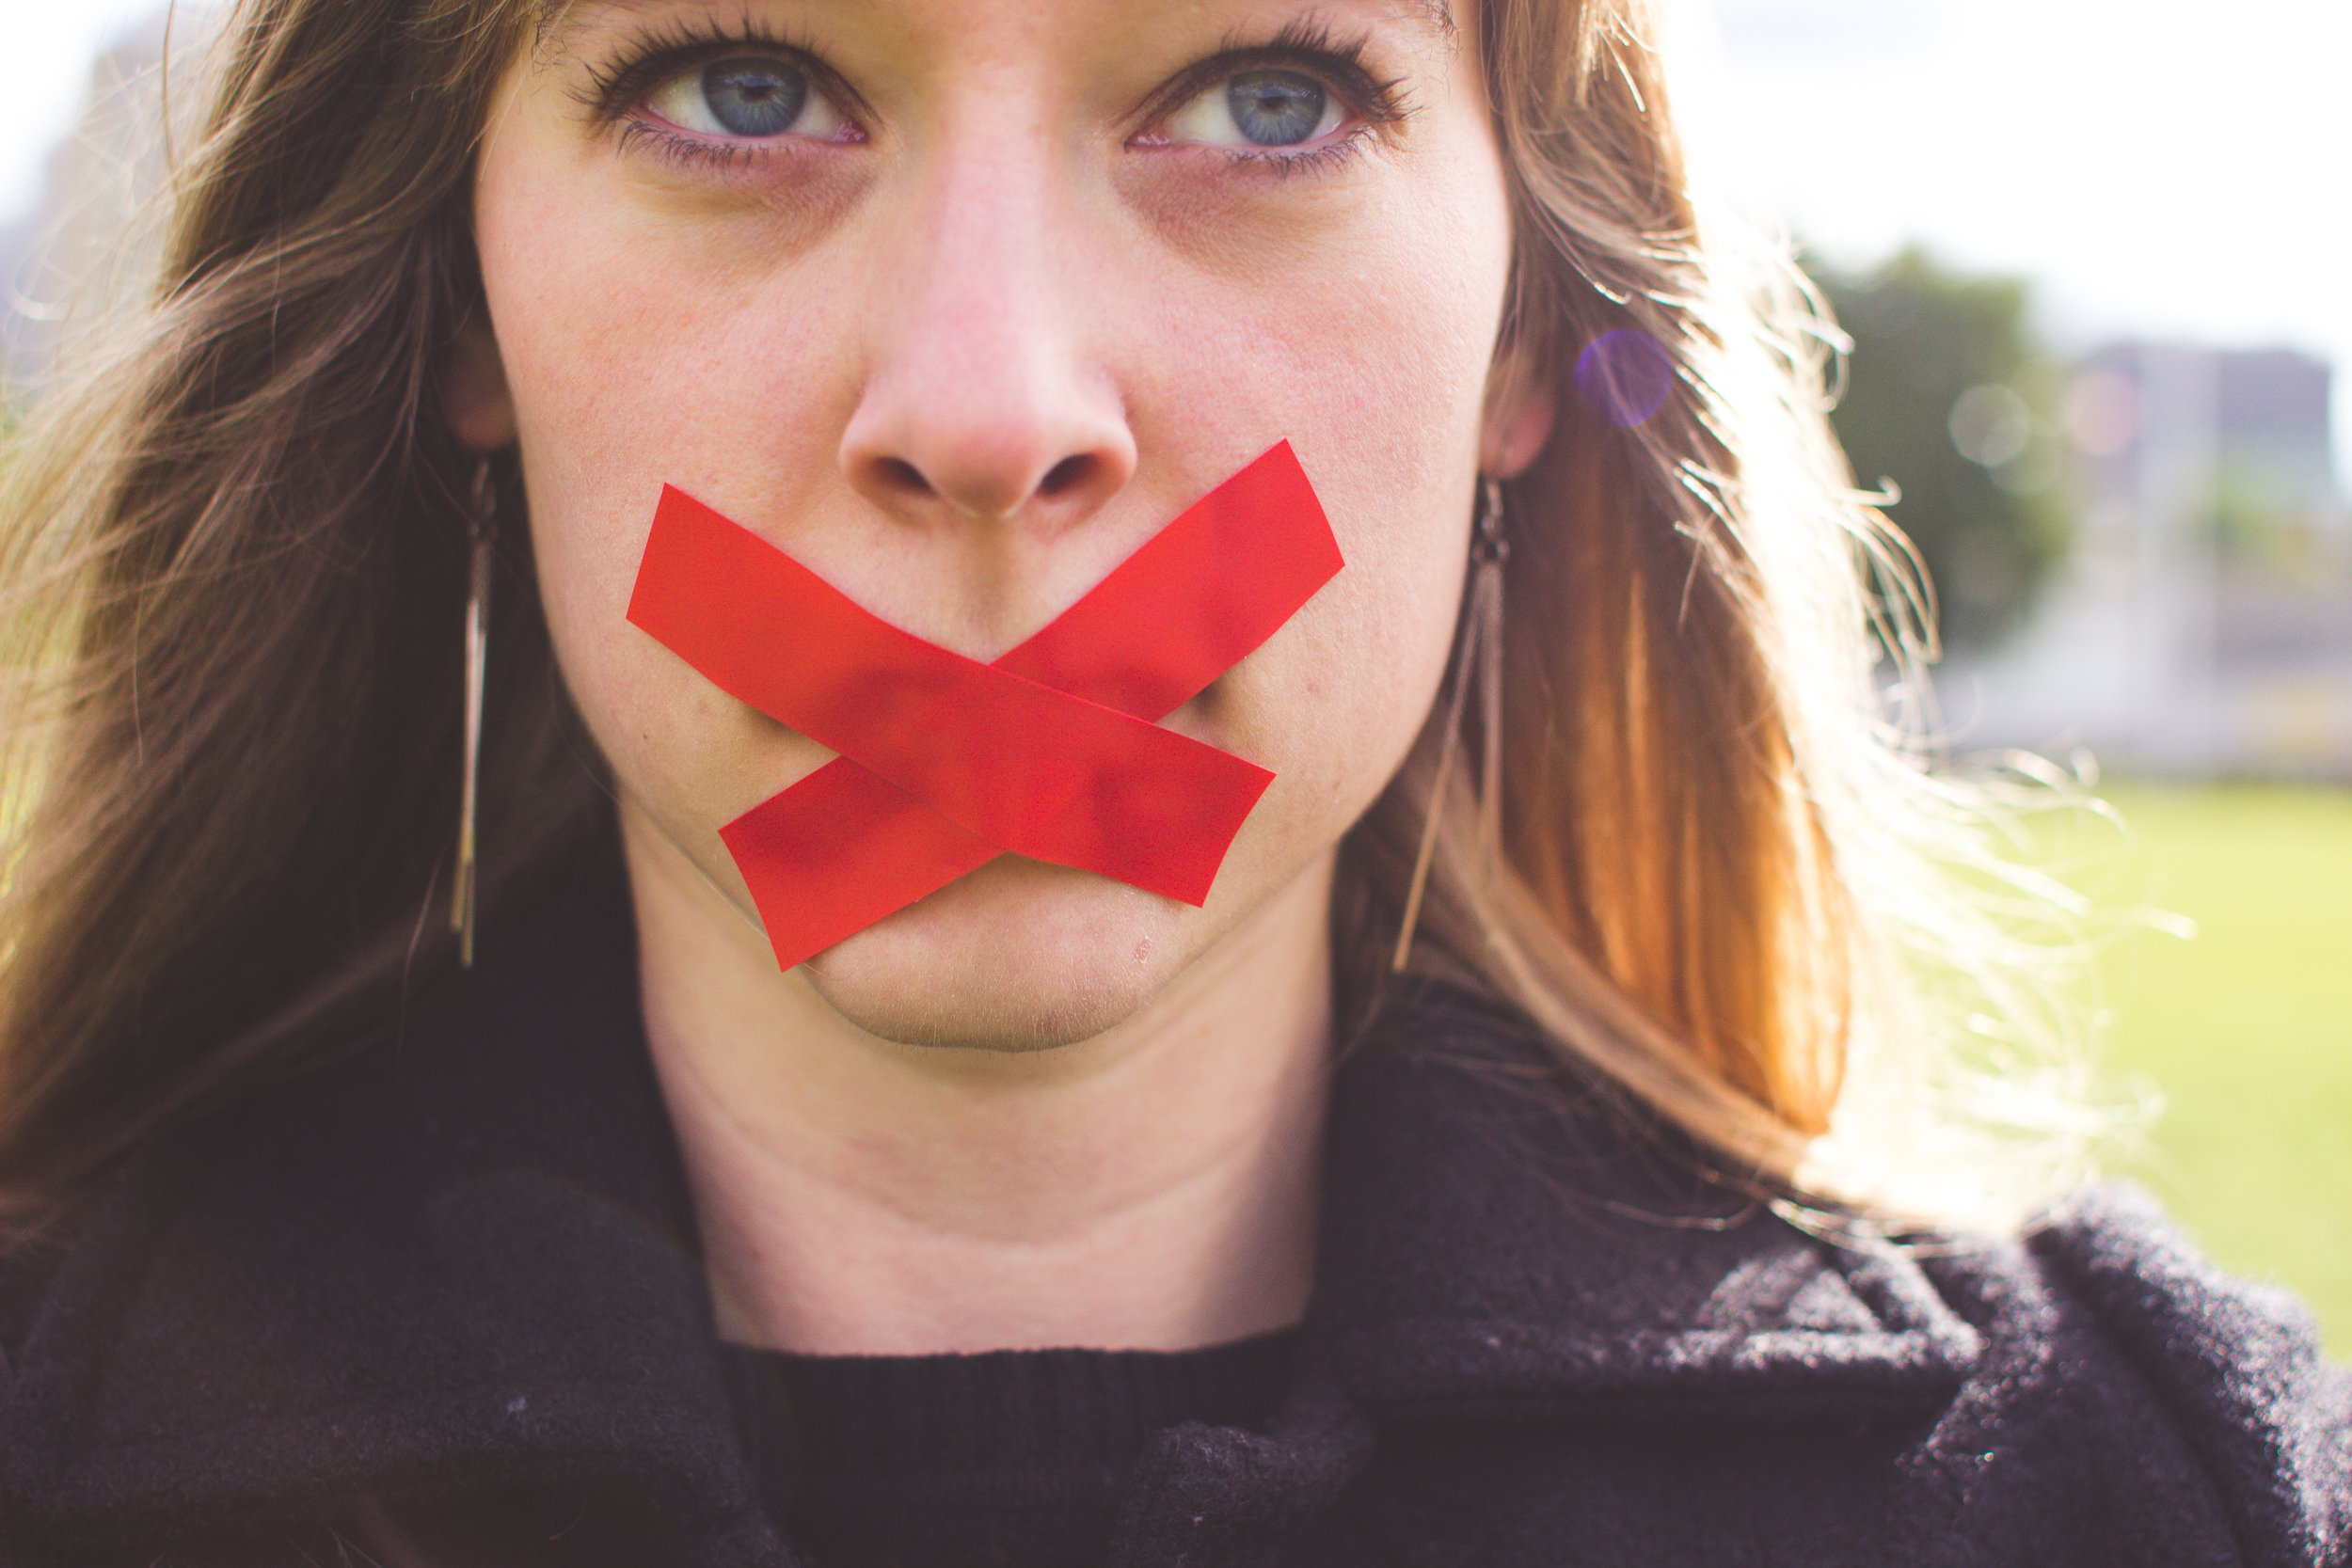
person, girl, woman, hair, portrait, red, color, silence, cross, facial expression, lip, hairstyle, smile, mouth, close up, human body, face, eating, nose, eye, head, skin, beauty, organ, awareness, sweetness, emotion, dumb, mute, hush, speechless, human trafficking